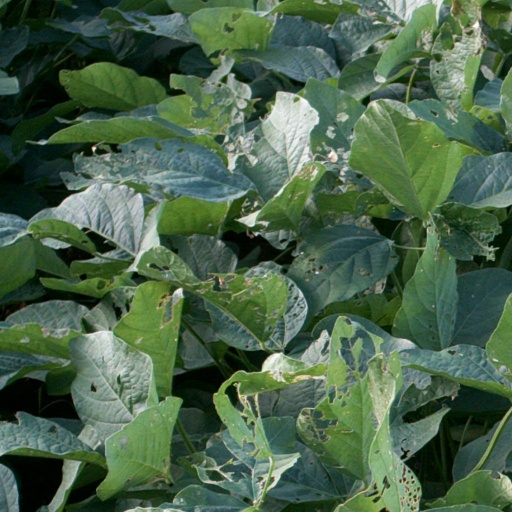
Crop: soybean